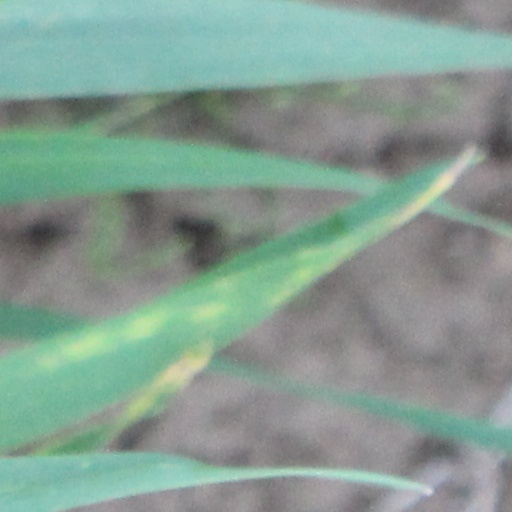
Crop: wheat